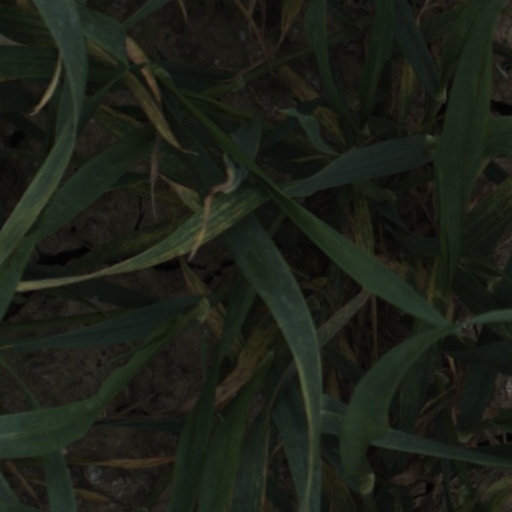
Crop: wheat